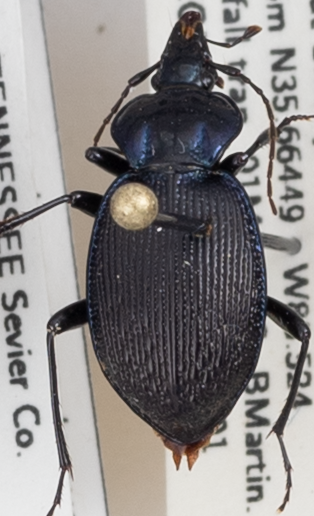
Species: Sphaeroderus stenostomus lecontei
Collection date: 2018-05-01
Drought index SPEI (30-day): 0.102
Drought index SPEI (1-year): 0.47
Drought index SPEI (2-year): -0.348